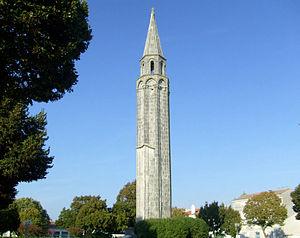
La lanterne des morts de St Pierre d'Oléron
Saint-Pierre-d’Oléron est une commune du sud-ouest de la France, située dans le département de la Charente-Maritime. Ses habitants sont appelés les Saint-Pierrais et les Saint-Pierraises.
Cerny-en-Laonnois : au Mémorial du Chemin des Dames. Construite en 1963. Inscrite au titre des monuments historiques le 28 mars 2017.